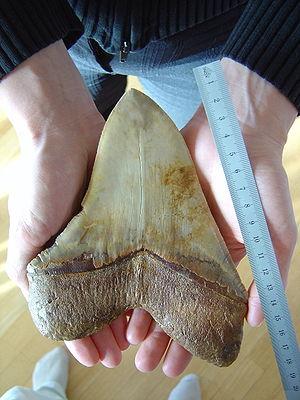
Dent fossilisée d'un requin Carcharodon megalodon, provenant du désert d'Atacama, au Chili, et datant du Miocène. Dimensions